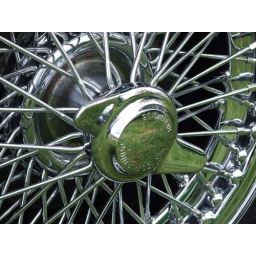
Reflection of grass in the wheel of a Morgan +4 car